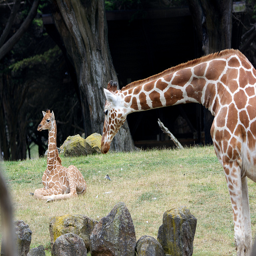
An adult giraffe looks on as a juvenile sits .
A griaffe sitting on the grass and one giraffe standing up with its neck and head pointed forward, in a grassy area lined with trees and rocks.
The two giraffes in the open wilderness next to trees and stones.
An adult and young giraffe in grass behind large rocks.
two giraffes some rocks and trees in their pen